Adipsia

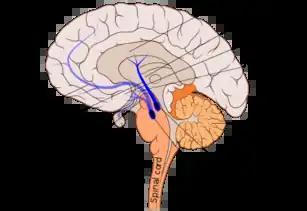

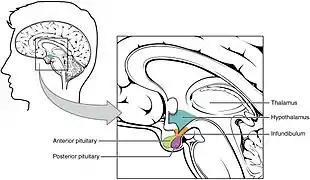
Location of the hypothalamus in the brain.

Other findings in support of the role of dopamine in thirst regulation involved the nigrostriatal pathway. After completely degenerating the pathway, the animal becomes adipsic, aphagic, and loses its interest in exploring. Although dopamine plays a role in adipsia, there is no research involving exclusively the relationship between adipsia and dopamine, as changes in dopamine simultaneously mediate changes in eating and curiosity, in addition to thirst.